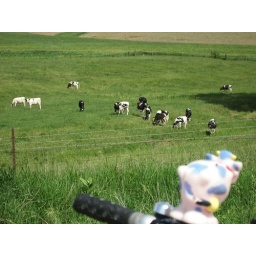
6-6-07 cow & cows in pasture